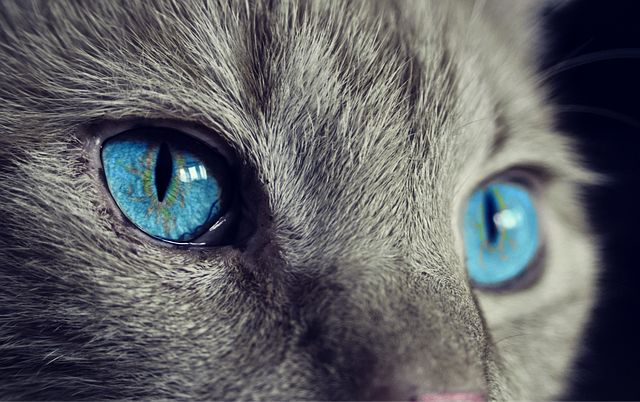
Label: cat